The Wimbledon Trilogy

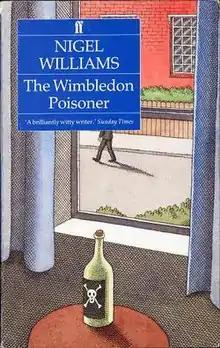

Scenes from a Poisoner's Life (1994), is a series of 12 linked stories, one for each month of the year concerning characters from the Wimbledon Trilogy.